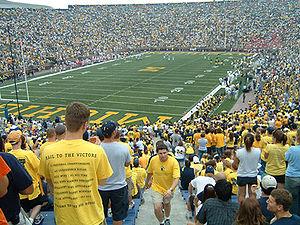
Le Michigan Stadium est un stade de football américain situé à Ann Arbor, a l'ouest de Détroit, dans le Michigan.
Les Wolverines du Michigan sont un club omnisports universitaire de l'Université du Michigan. Les équipes des Wolverines participent aux compétitions universitaires organisées par la National Collegiate Athletic Association. Michigan fait partie de la Big Ten Conference où elle participe dans 25 disciplines. Les Wolverines entretiennent une grande rivalité avec les Buckeyes d'Ohio State.